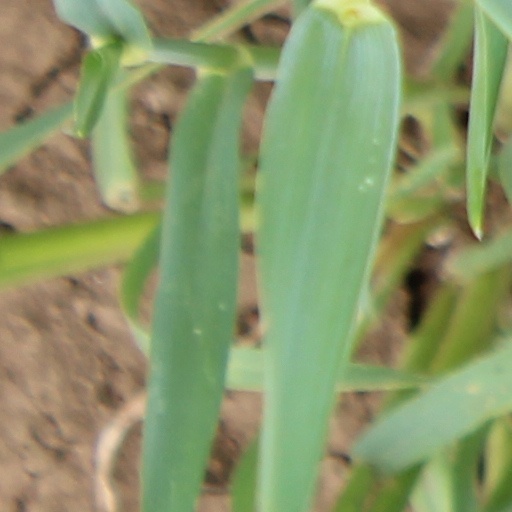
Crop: wheat